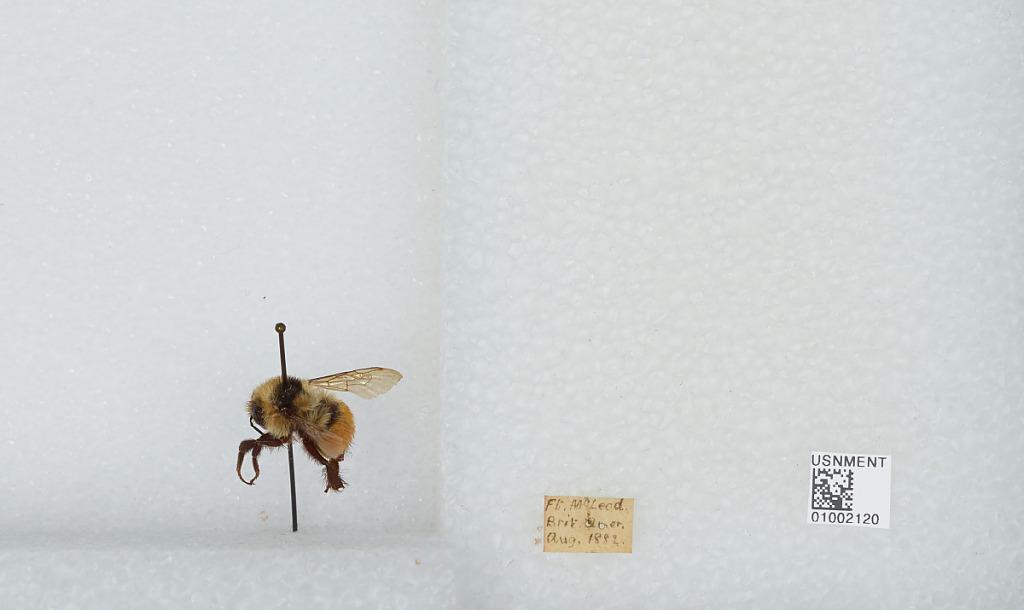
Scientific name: Bombus (Pyrobombus) huntii Greene
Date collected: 1882-8-
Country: Canada
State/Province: Alberta
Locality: Fort McLeod
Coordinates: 49.7231, -113.397